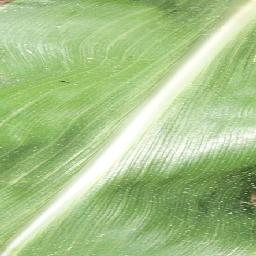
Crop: corn
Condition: (maize)_healthy